Barbara Elaine Russell Brown

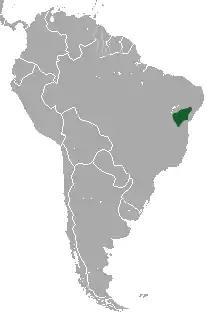
Range of Barbara Brown's Titi

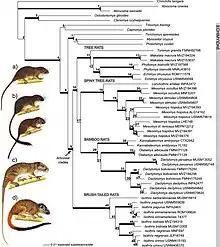
Echimyidae phylogeny - including isothrix barbarabrownaea

With her husband Roger Brown, she has philanthropically supported the Field Museum, the Science Museum of Minnesota, and the Chicago Botanic Garden. This endowment included the new post - the Barbara Brown Chair of Ornithology - who directs the Science Museum of Minnesota's new ornithology department.